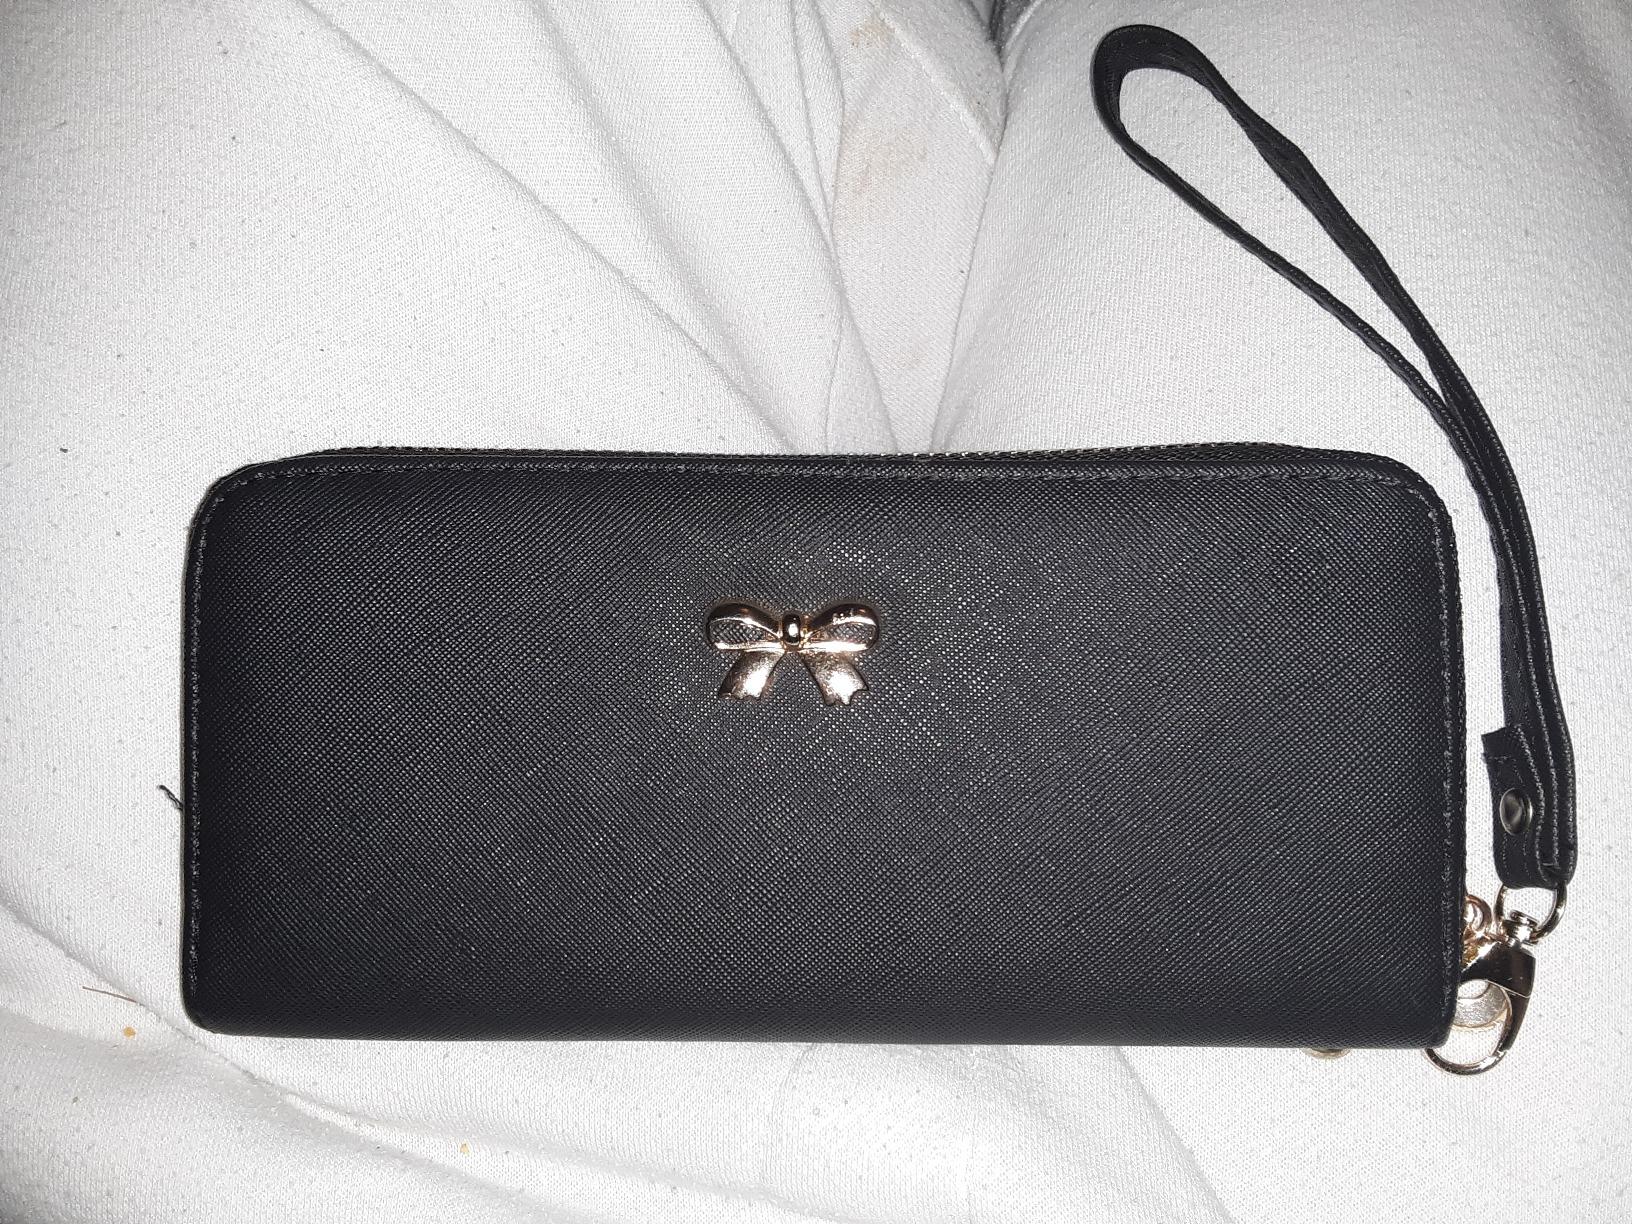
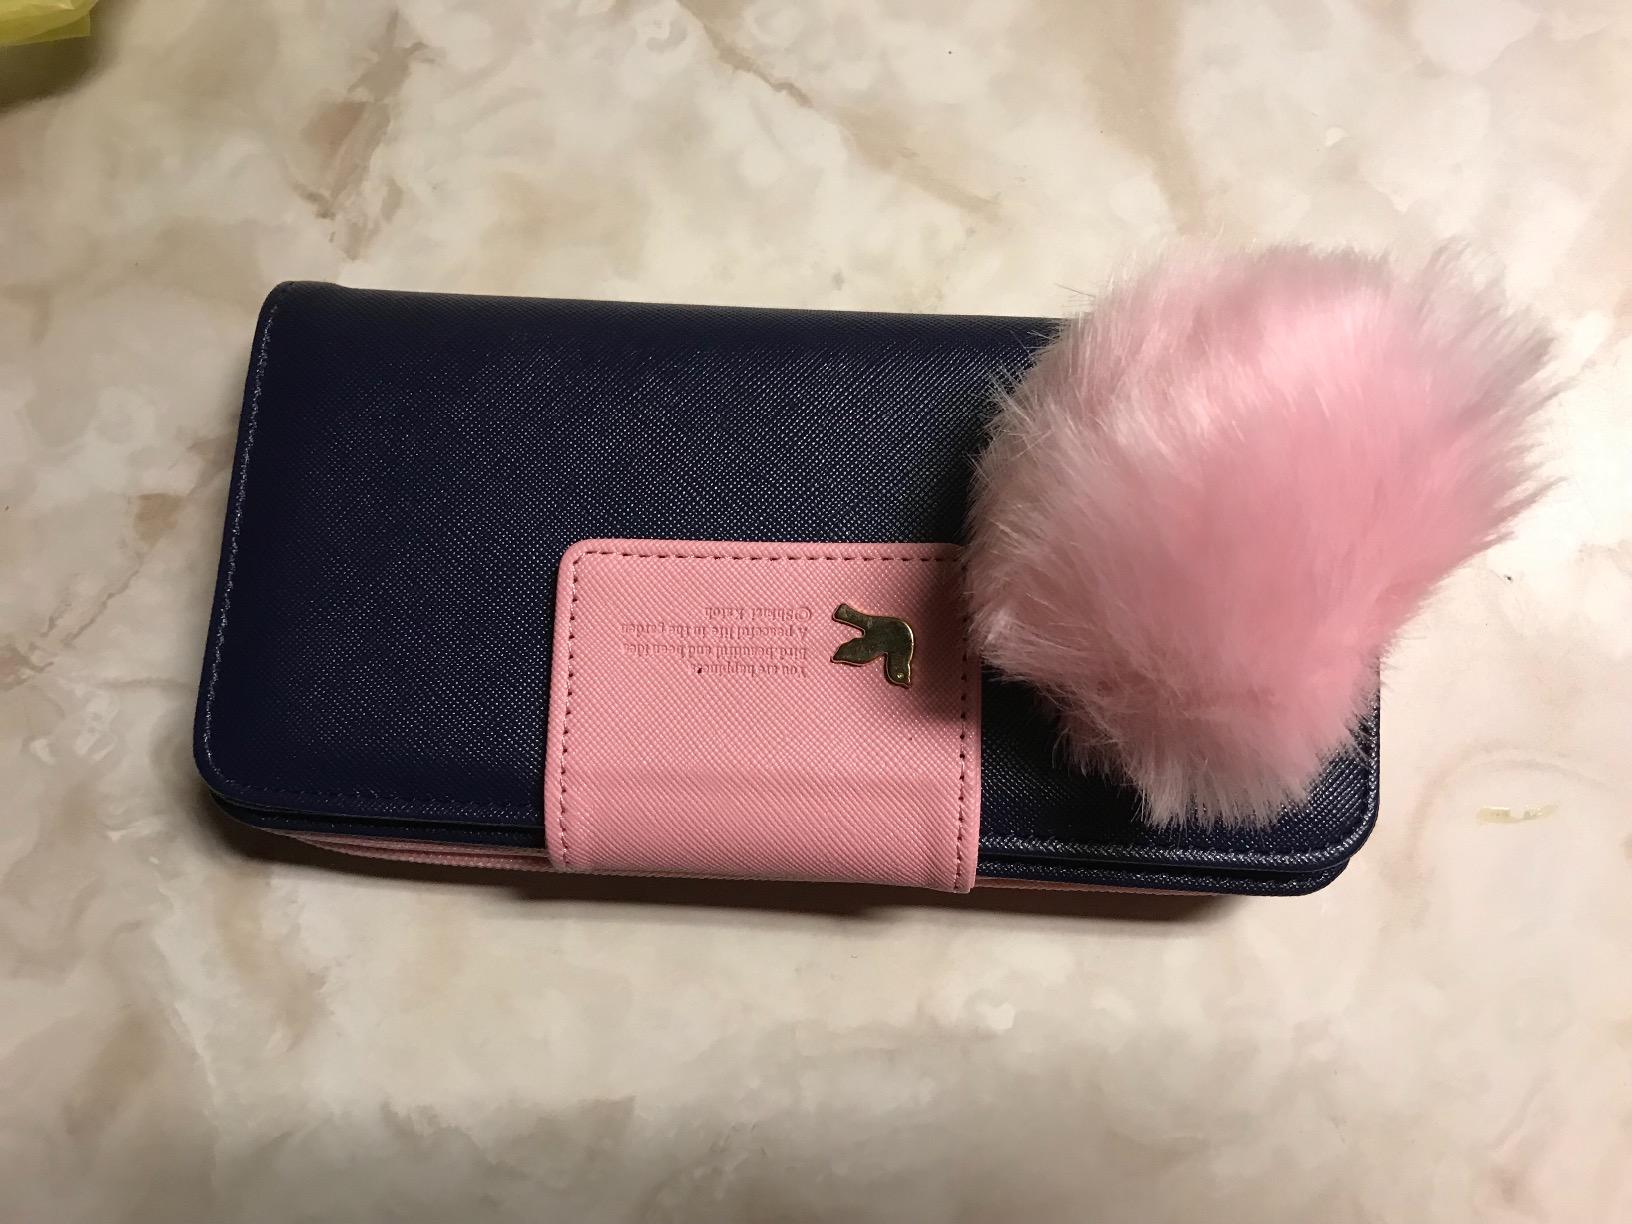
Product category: accessories_handbag
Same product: no